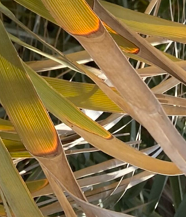
Label: Potassium Deficiency